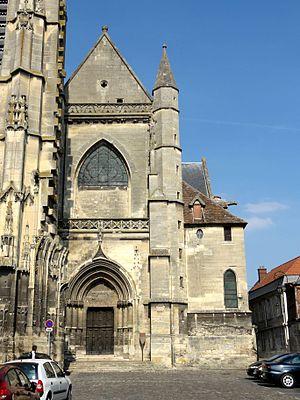
Façade occidentale de la nef.
L'église Saint-Jacques est une église catholique paroissiale de style gothique située à Compiègne, dans l'Oise, en France. Elle est inscrite en 1998 sur la liste du patrimoine mondial par l'UNESCO au titre des chemins de Saint-Jacques-de-Compostelle en France. C'est un édifice de taille moyenne, d'une longueur totale de 51 m, issu de deux périodes distinctes : le chœur, le transept et la nef avec ses bas-côtés ont été bâtis entre 1235 et 1270, sauf la partie haute de la nef ; cette dernière, le clocher, les chapelles le long des bas-côtés et le déambulatoire ont été ajoutés entre 1476 et le milieu du XVIᵉ siècle. Ces extensions reflètent le style gothique flamboyant, sauf le lanternon au sommet du clocher, qui est influencé par la Renaissance. Le clocher est une œuvre remarquable, tout comme le chœur et le transept, qui quant à eux représentent les parties les plus anciennes de l'église et sont une intéressante illustration du style pré-rayonnant. L'intérieur de l'église est marqué par les transformations de la fin de l'Ancien Régime, portant notamment sur un revêtement en marbre du chœur et un habillement des piliers de la nef par des boiseries.